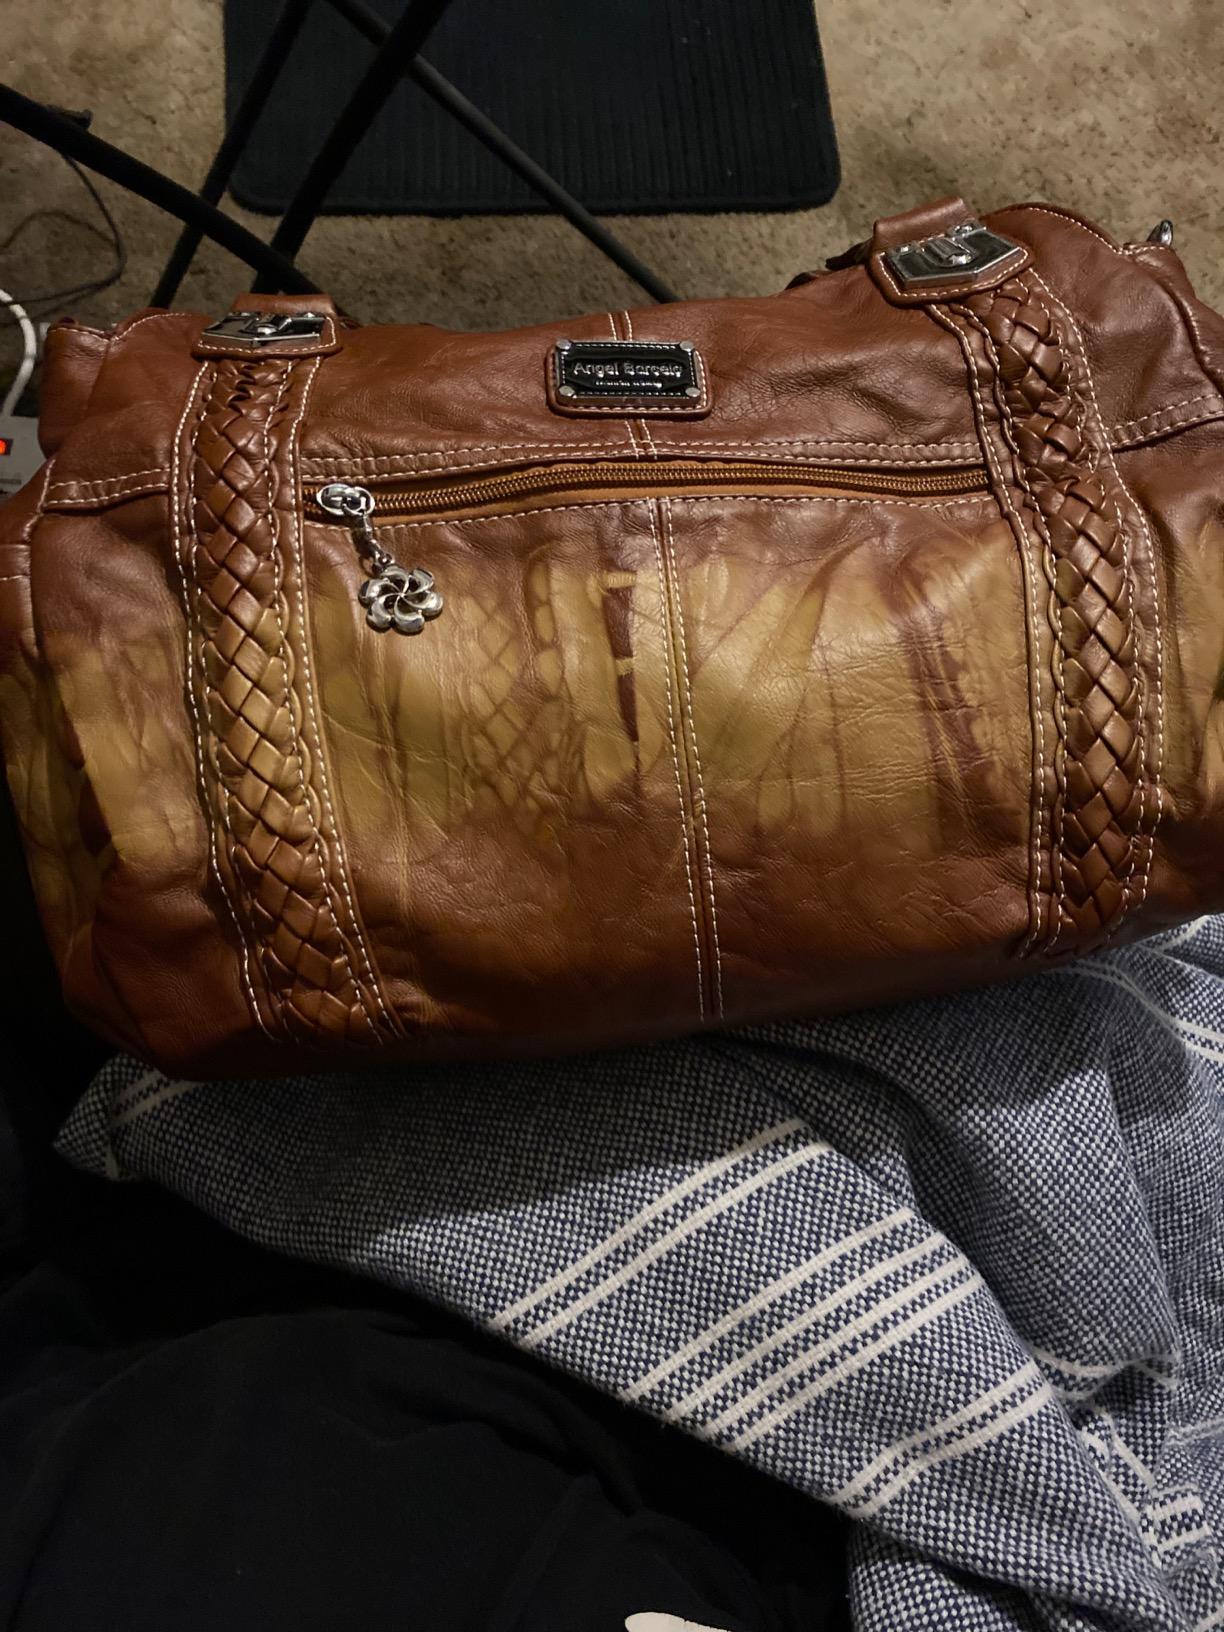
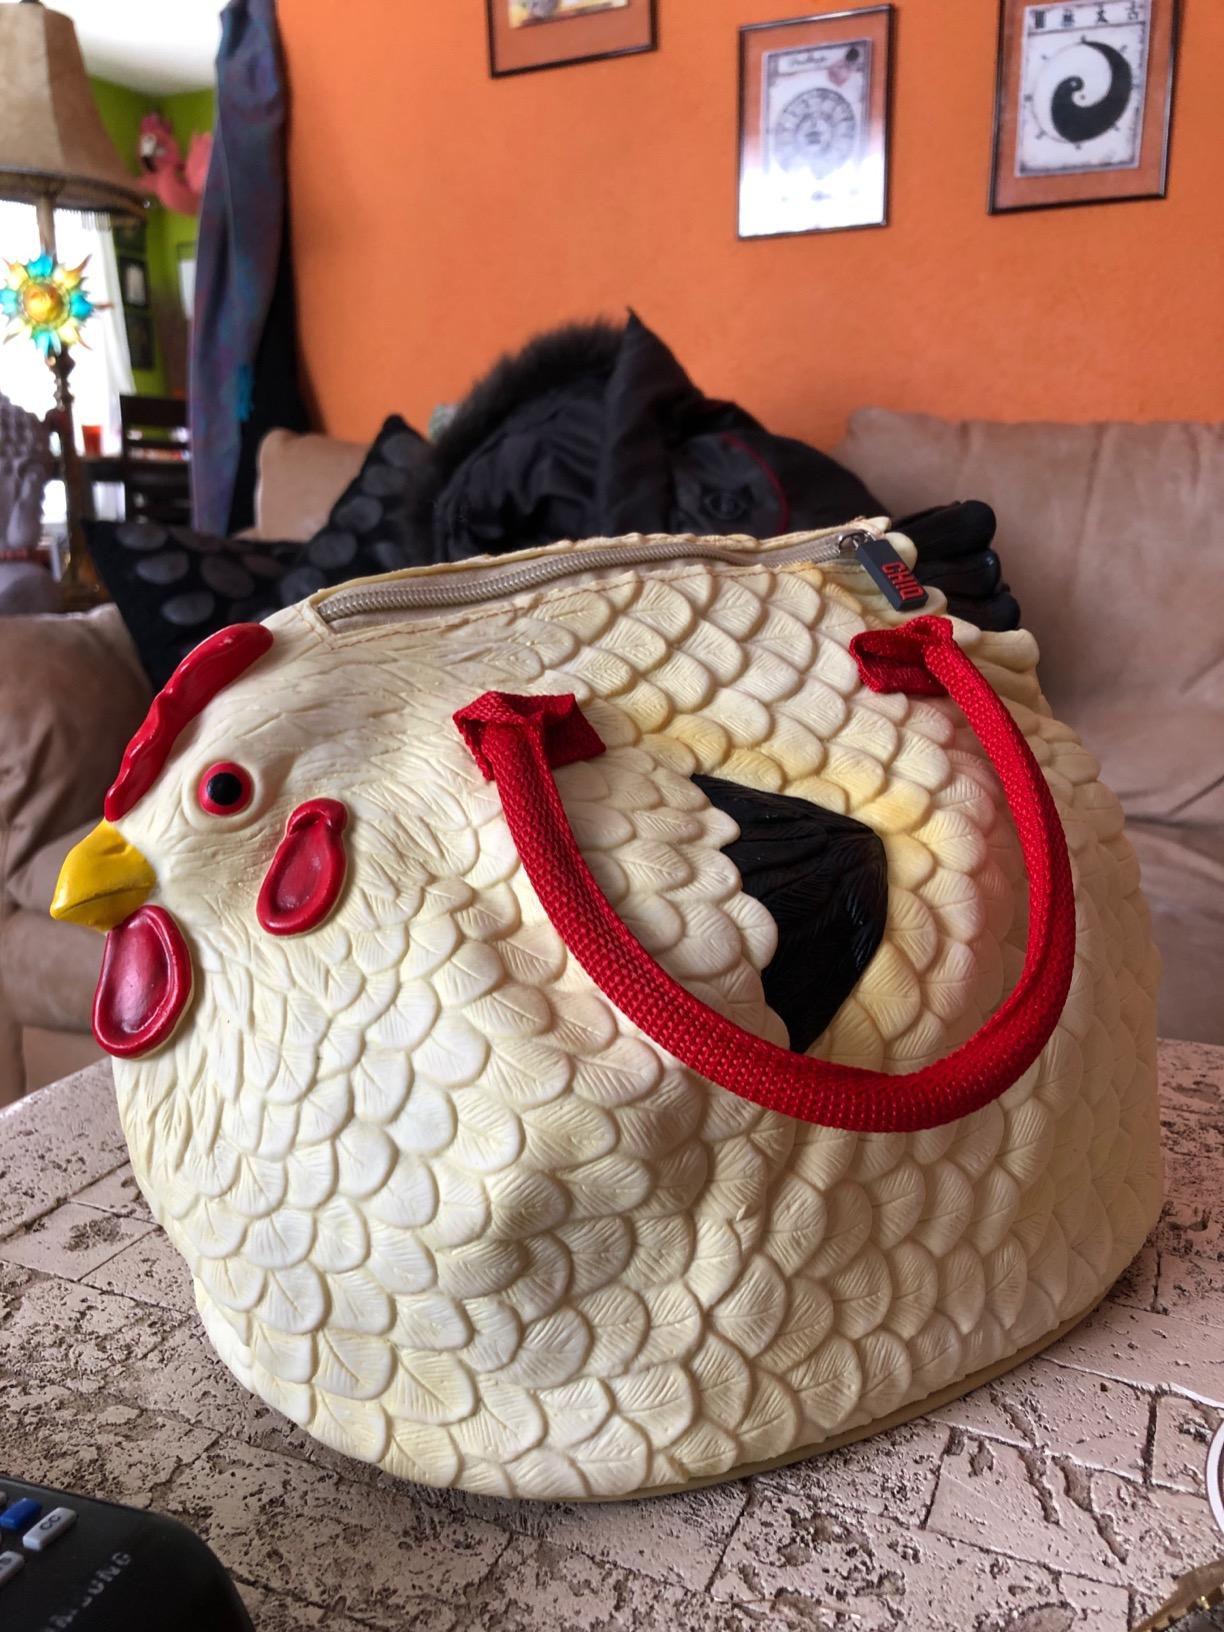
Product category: accessories_handbag
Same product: no